Barbary Coast (film)

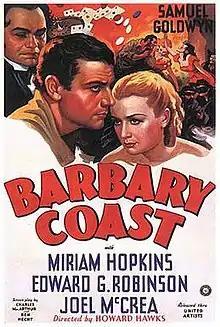
1935 Theatrical Poster

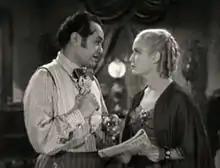
Edward G. Robinson and Miriam Hopkins

Barbary Coast is a 1935 American historical Western film directed by Howard Hawks. Shot in black-and-white and set in San Francisco's so-called Barbary Coast during the California Gold Rush, the film combines elements of the Western genre with those of crime, melodrama and adventure. It features a wide range of actors, from hero Joel McCrea to villain Edward G. Robinson, and stars Miriam Hopkins in the leading role as Mary 'Swan' Rutledge. In an early, uncredited appearance, David Niven plays a drunken sailor being thrown out of a bar.